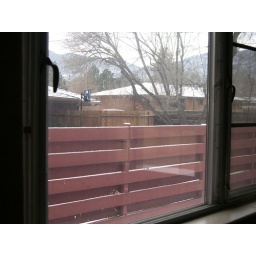
view of driveway fence from dining area window (cheyenne mountain in background)